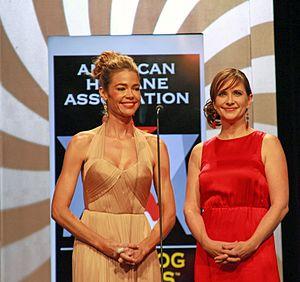
Denise Richards /dəˈniːs ˈrɪt͡ʃərdz/ est une actrice et mannequin américaine, née le 17 février 1971 à Downers Grove, dans l'Illinois.